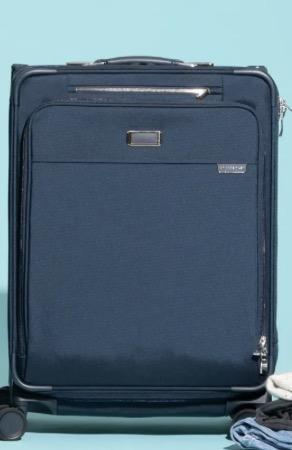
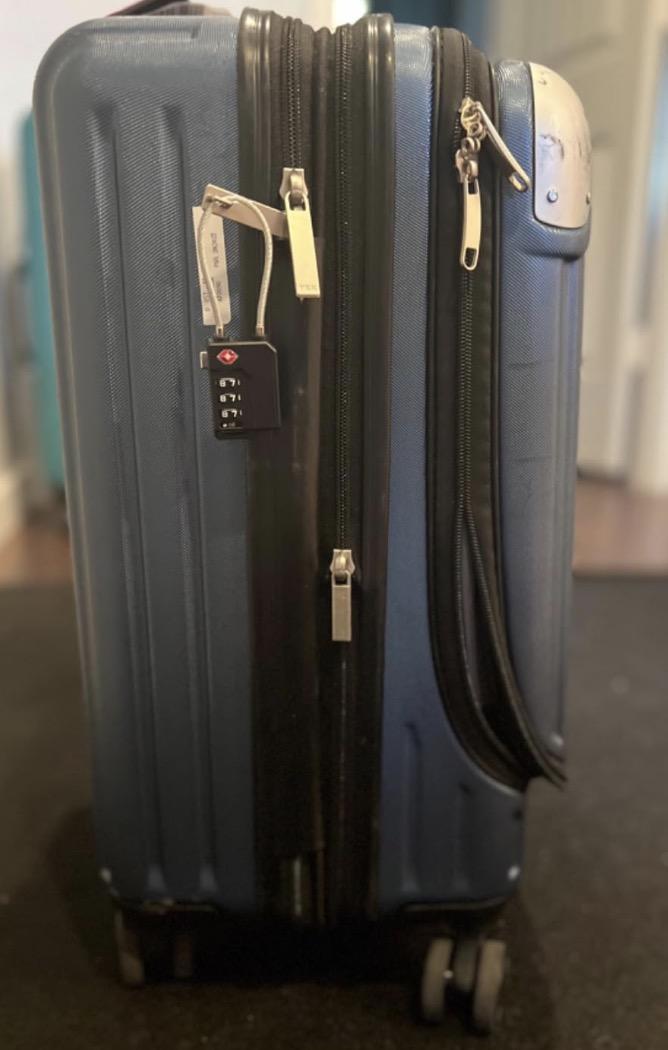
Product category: items_tea
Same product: no